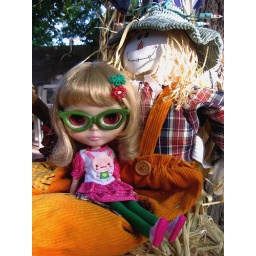
Ginny is so cute in these glasses and this dress. :'D